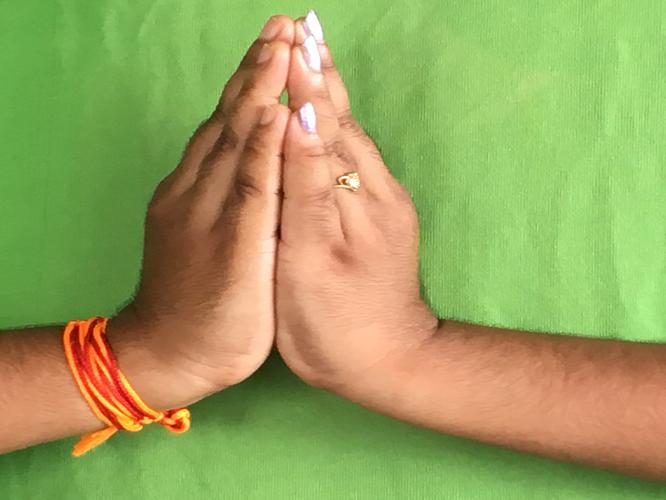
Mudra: Kapotham
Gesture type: double_hand